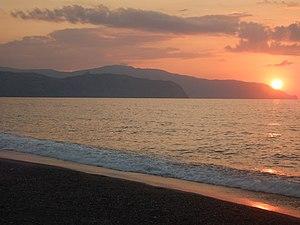
Terme Vigliatore est une commune italienne de la province de Messine dans la région Sicile en Italie située sur la mer Tyrrhénienne.